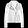
Label: Coat